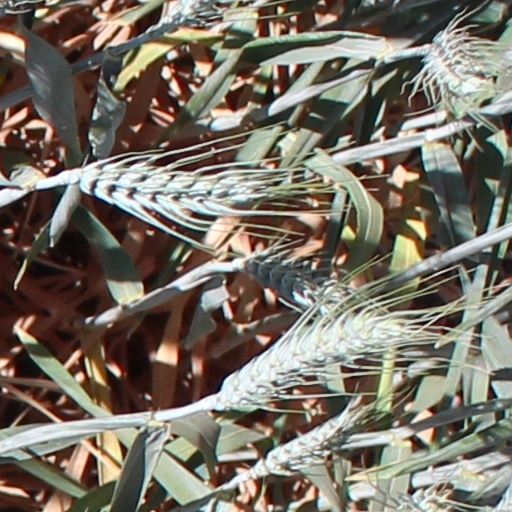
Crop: wheat